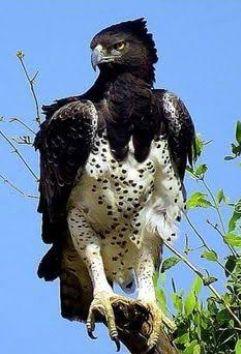

Ni ndege wa spishi ya Tai, anayeitwa Matthew Igo. Akikaa kwenye tawi la mti, ana rangi nyeusi kichwani na mgongoni, na kifua chake ni cheupe na madoa meusi, na miguu yake ina kucha kali.